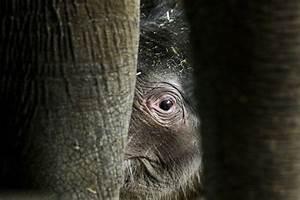
elephant